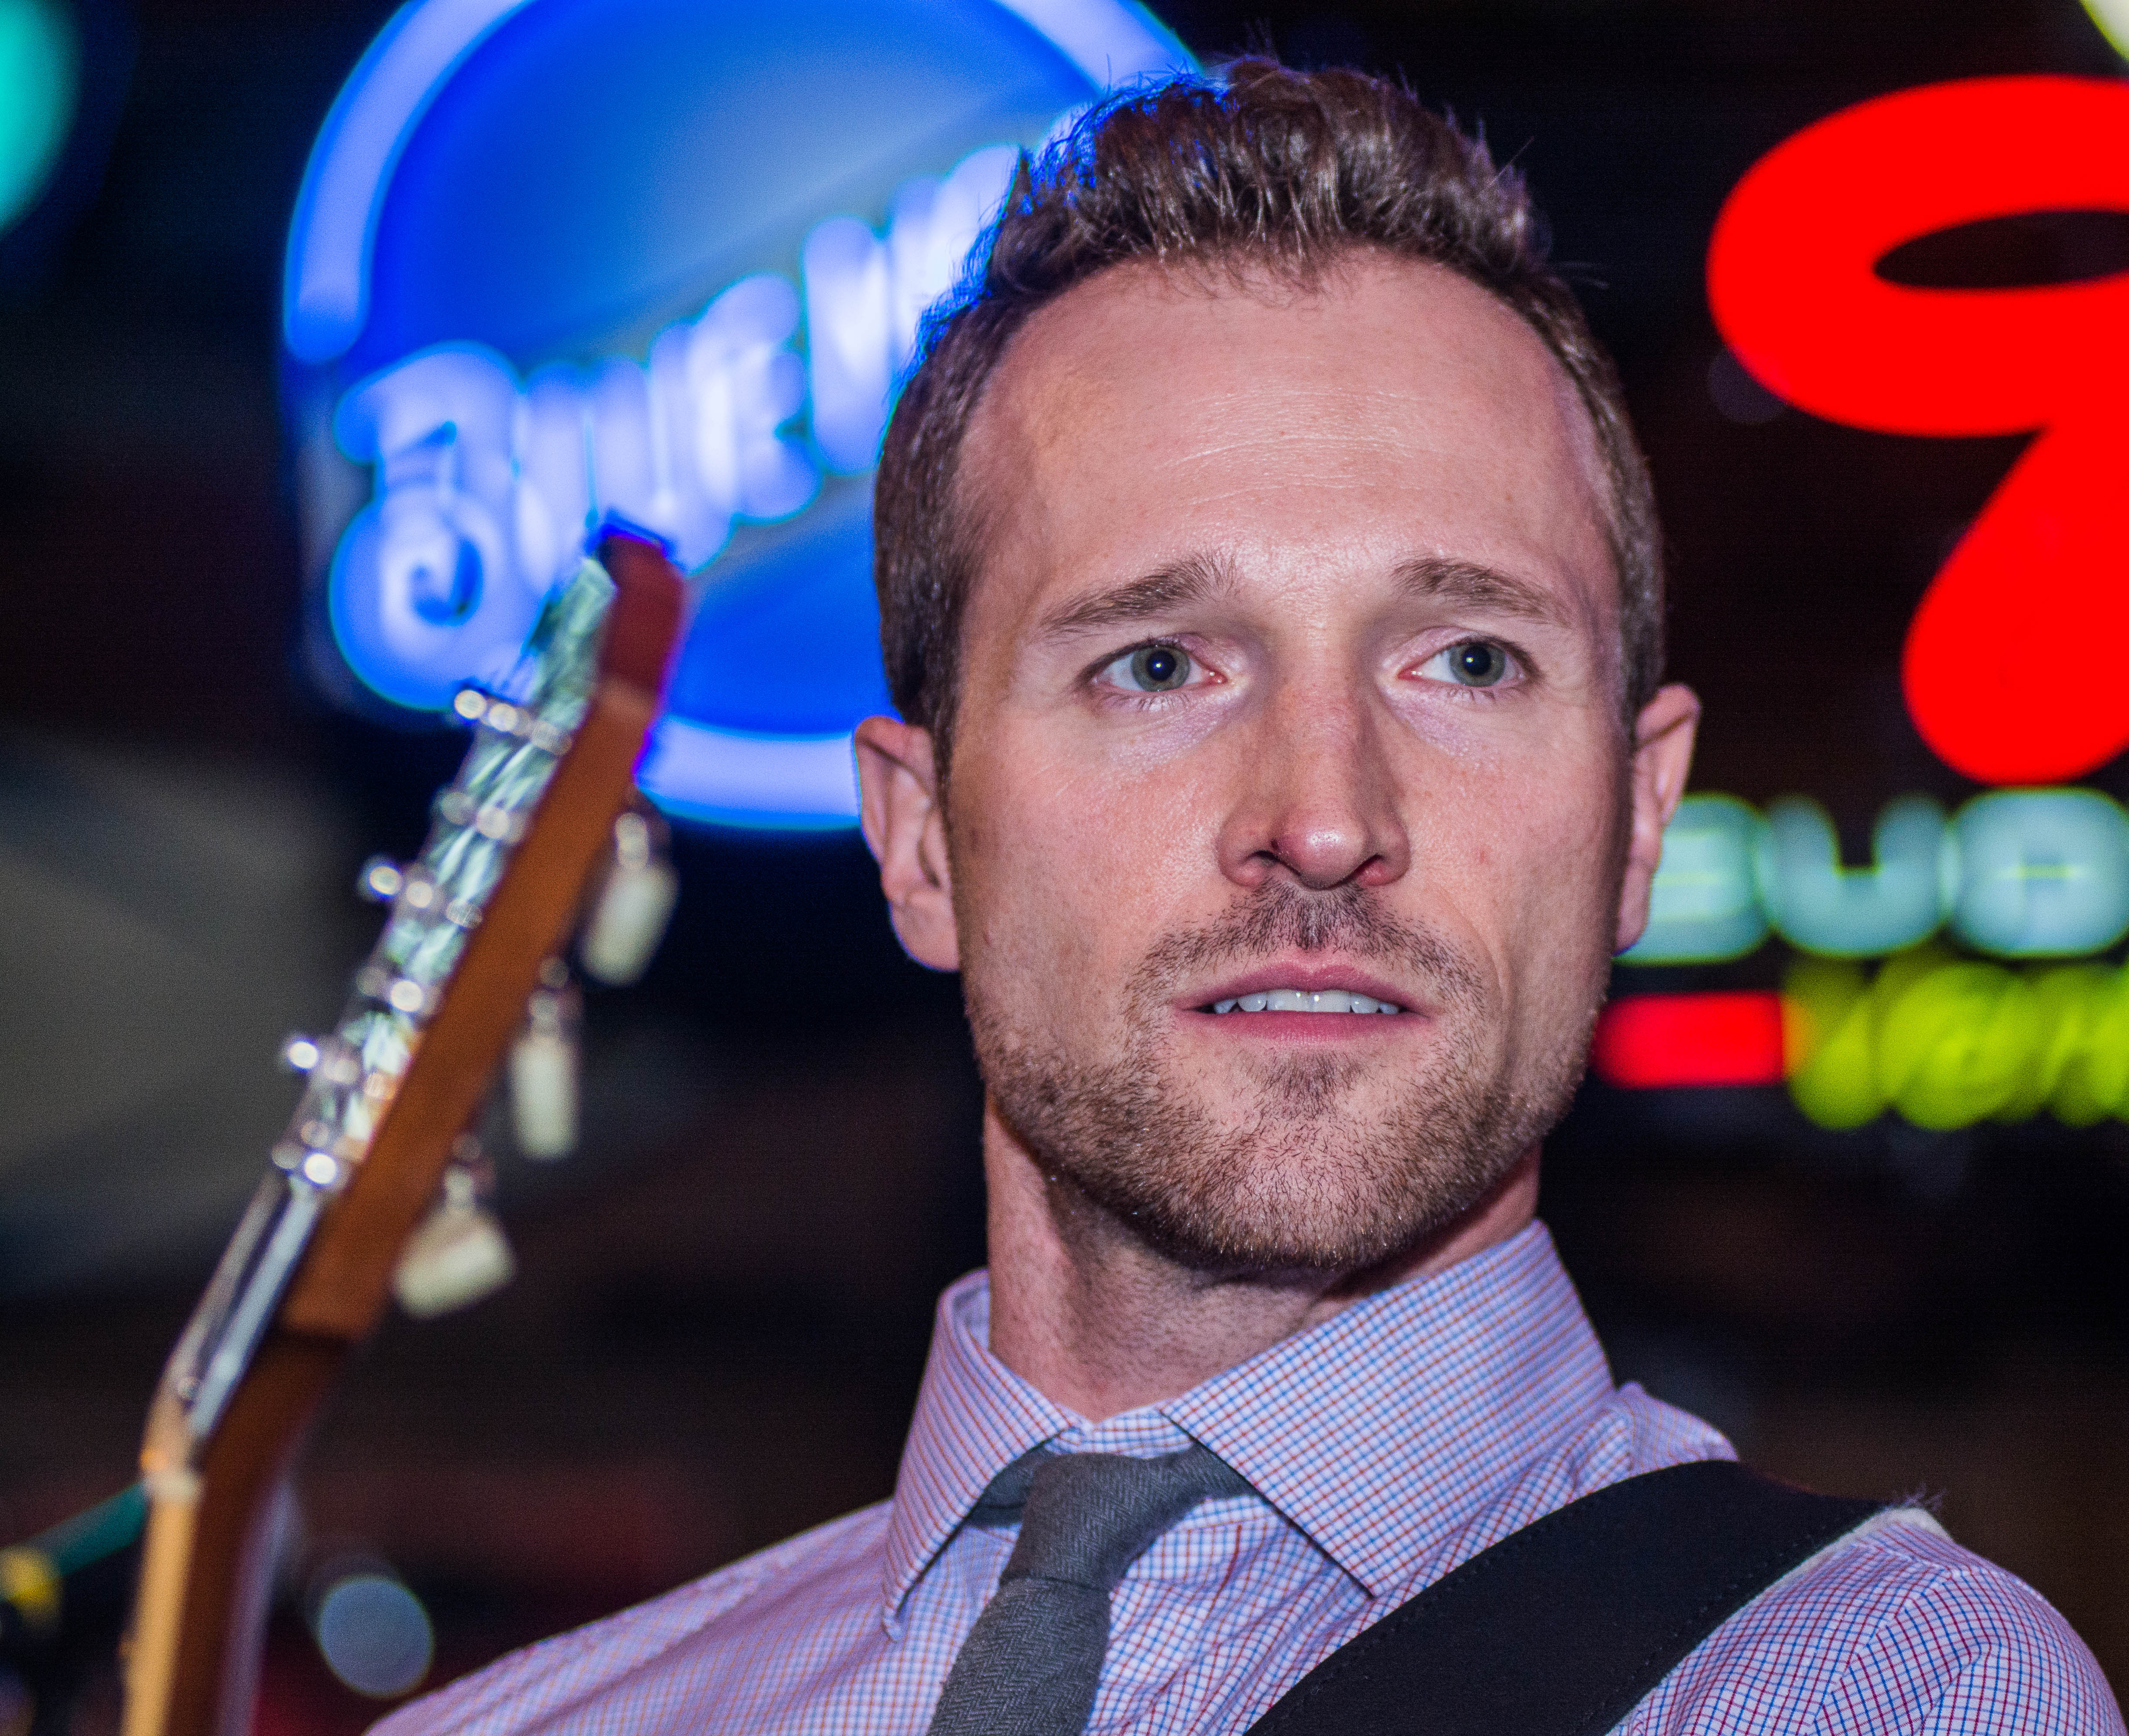
person, music, guitar, musician, blues, singing, jwjones, canadablues, singer songwriter, facial hair